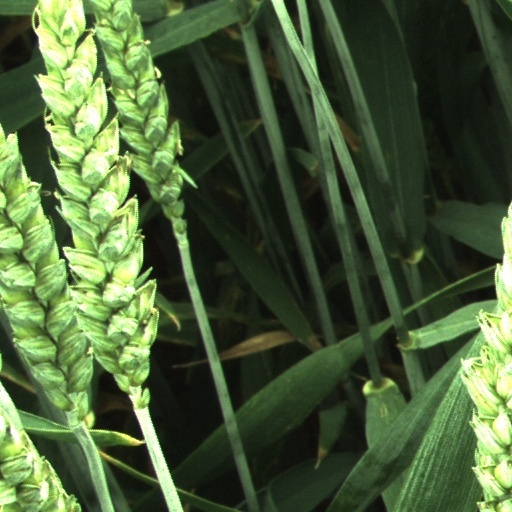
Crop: wheat